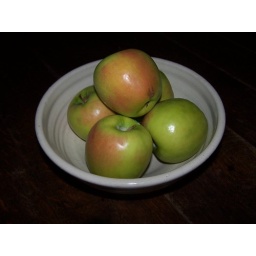
apples in white bowl november 2009